World landscape

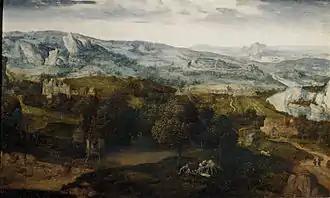
"Rest on the Flight into Egypt", Cornelis Massys, c. 1540

The treatment of landscape backgrounds in Early Netherlandish painting was greatly admired in Italy, and Flemish specialists were employed in some Italian workshops, including that of Titian. The backgrounds to many of Albrecht Dürer's early prints were appropriated by a number of Italian artists. Patinir, "emboldened by the Italian taste for Northern rusticity, began as early as the 1510s to expand the backgrounds of his paintings out of all proportion" in a way that "violently reversed the ordinary hierarchy of subject and setting". By 1520 he was well known for these subjects, and when Dürer visited him in Antwerp he described him in his diary as "the good painter of landscapes" ("gut landschaftsmaler") in the first use of "Landschaft" in an artistic context.